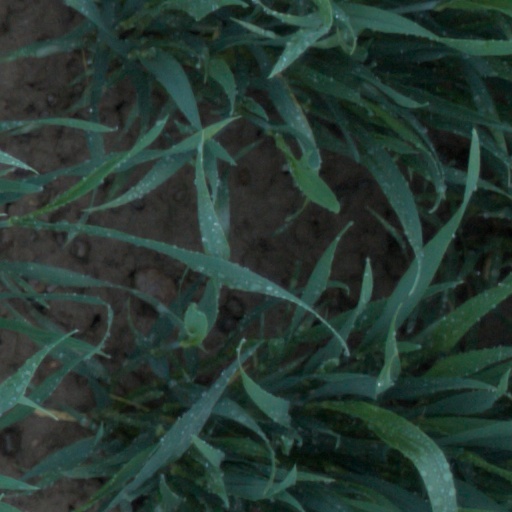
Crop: wheat